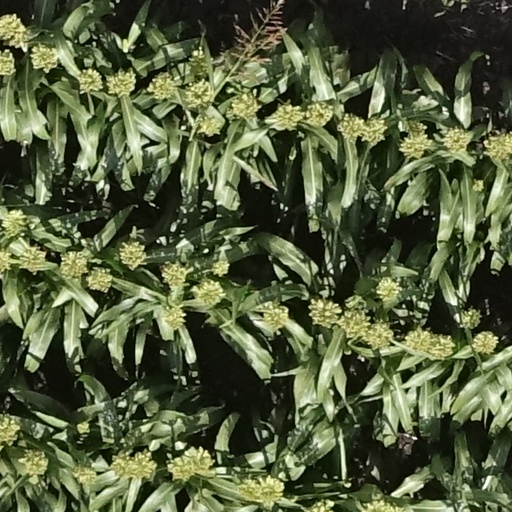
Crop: sorghum